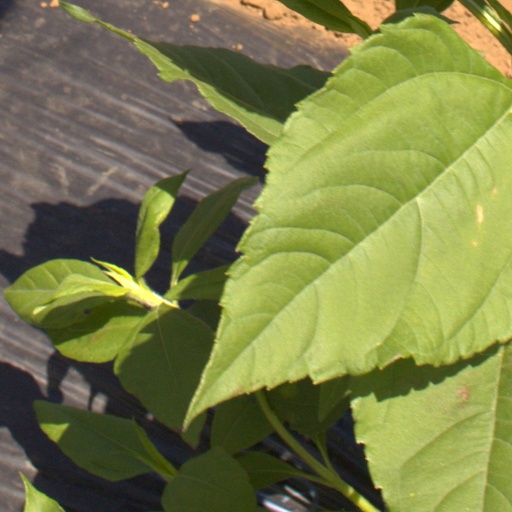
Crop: Jerusalem artichoke